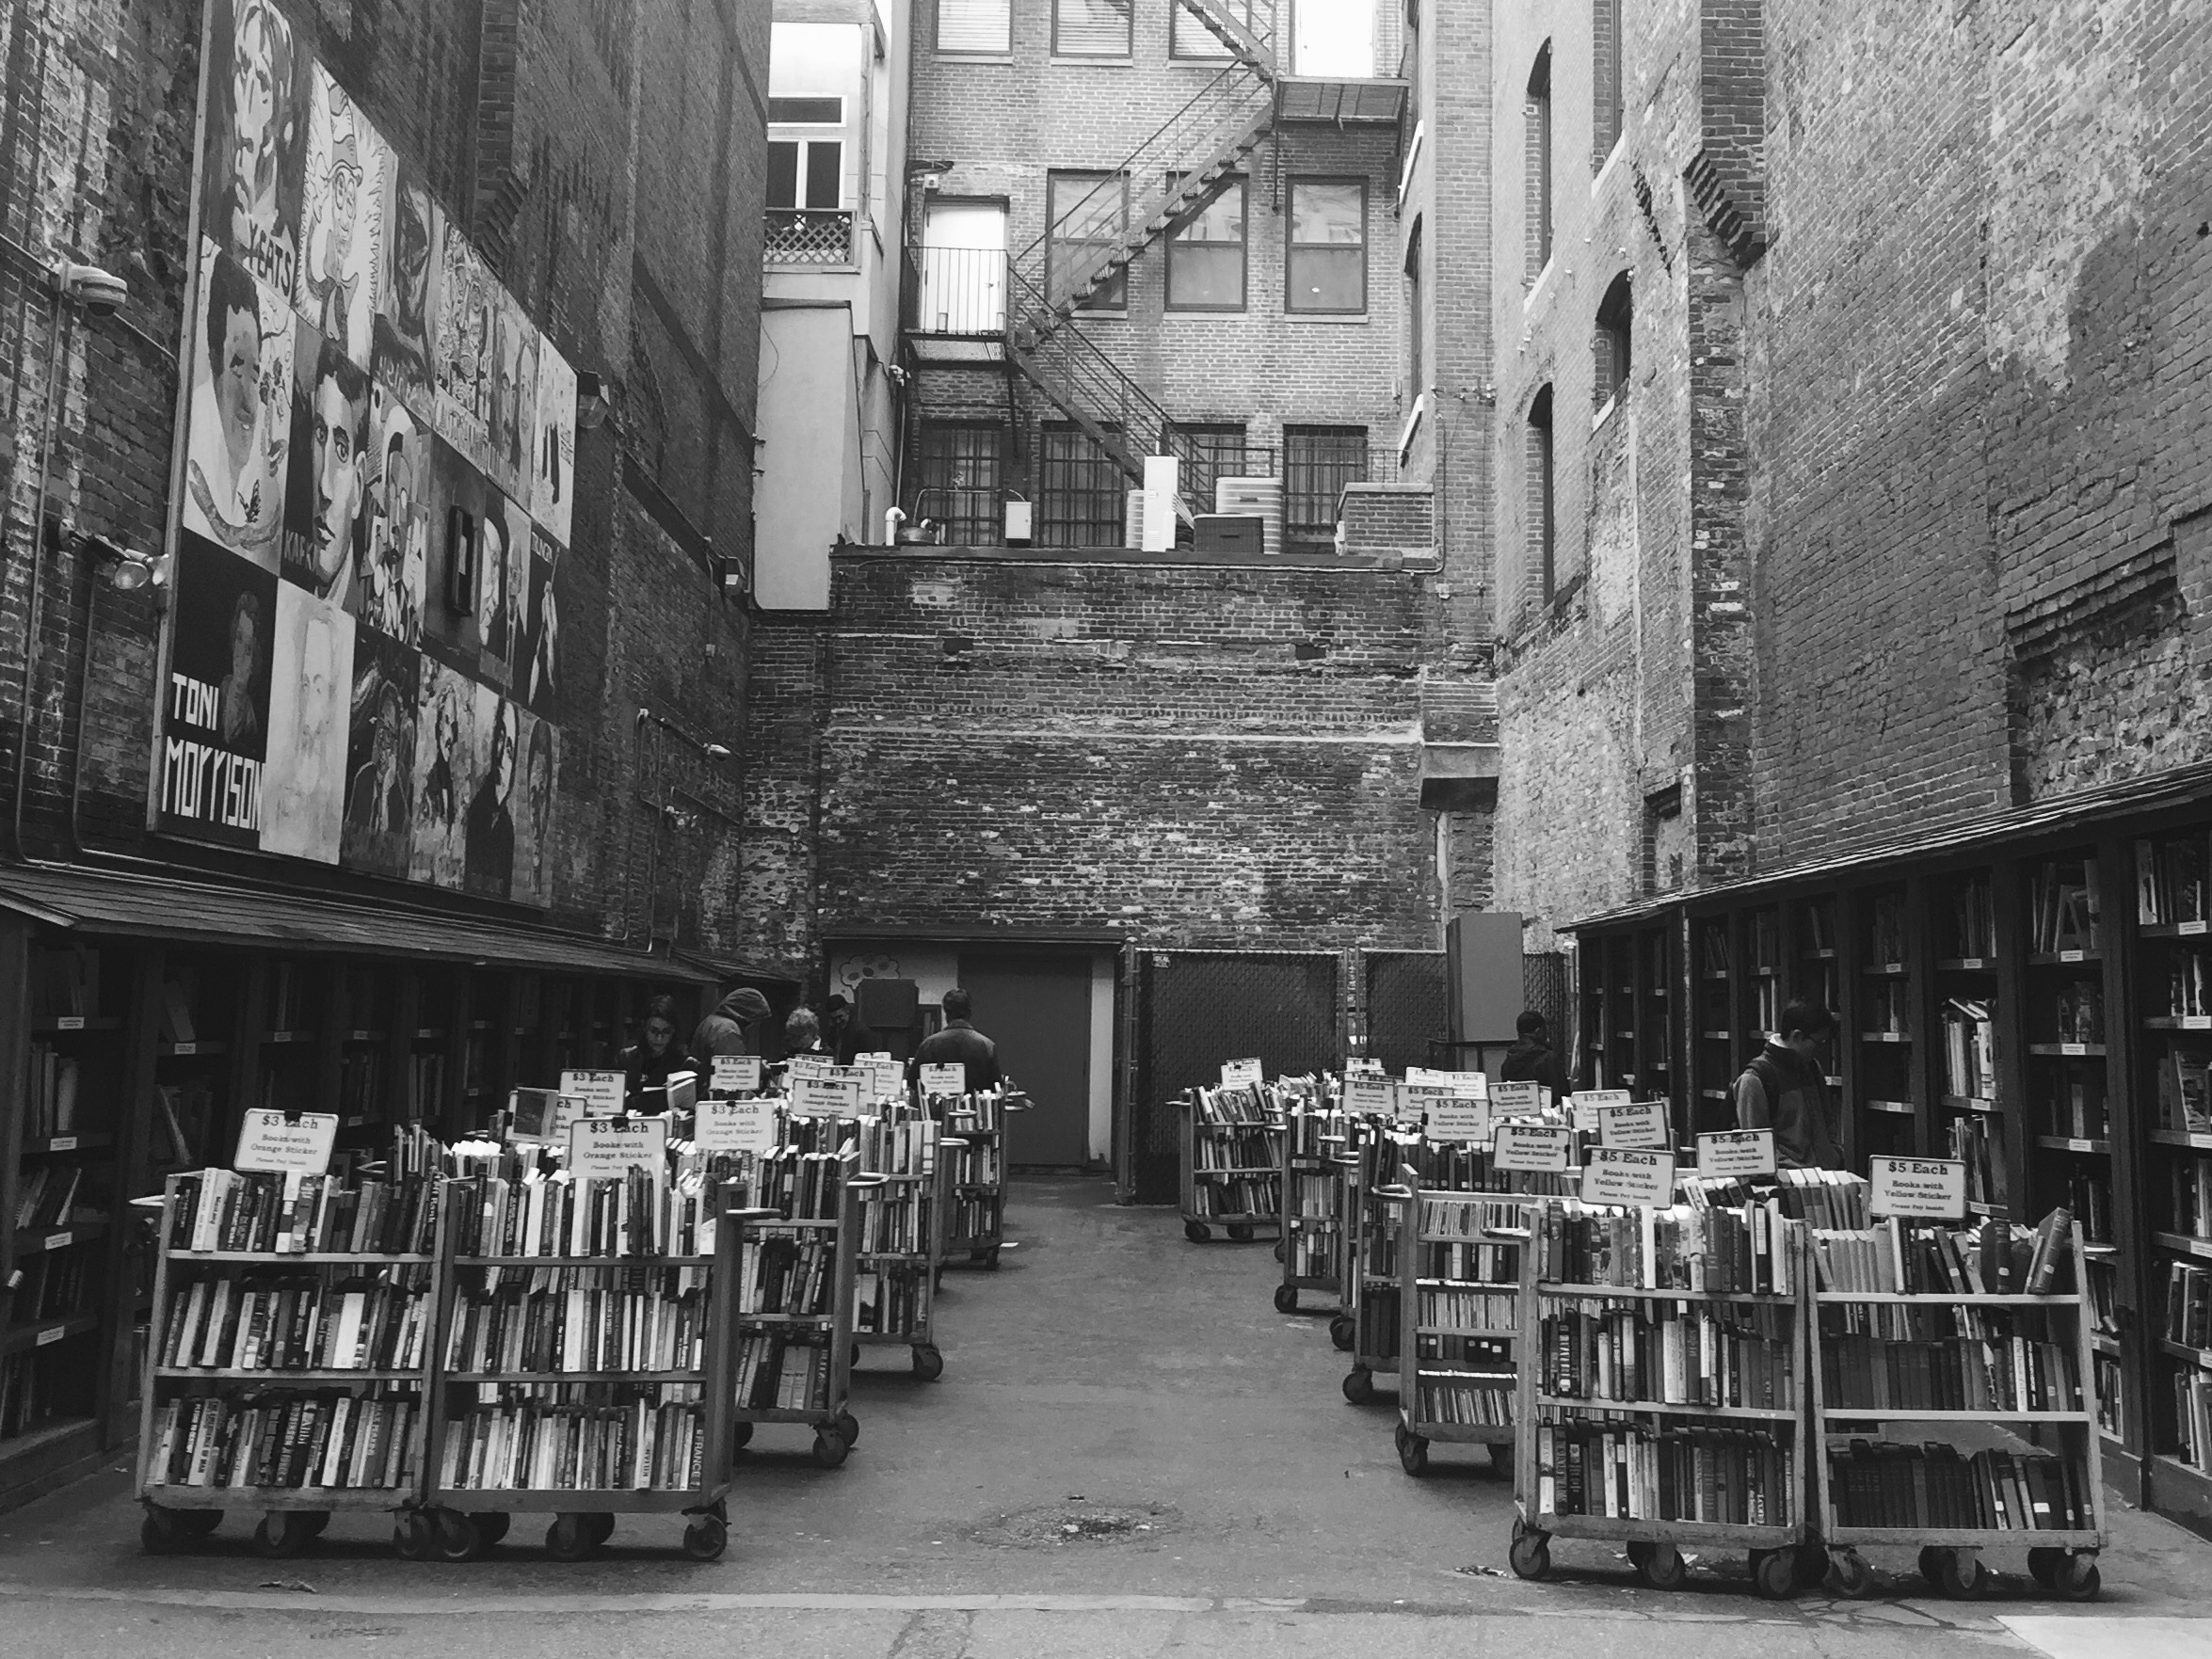
black and white, road, street, alley, factory, industry, monochrome, infrastructure, photograph, history, urban area, monochrome photography, ancient history